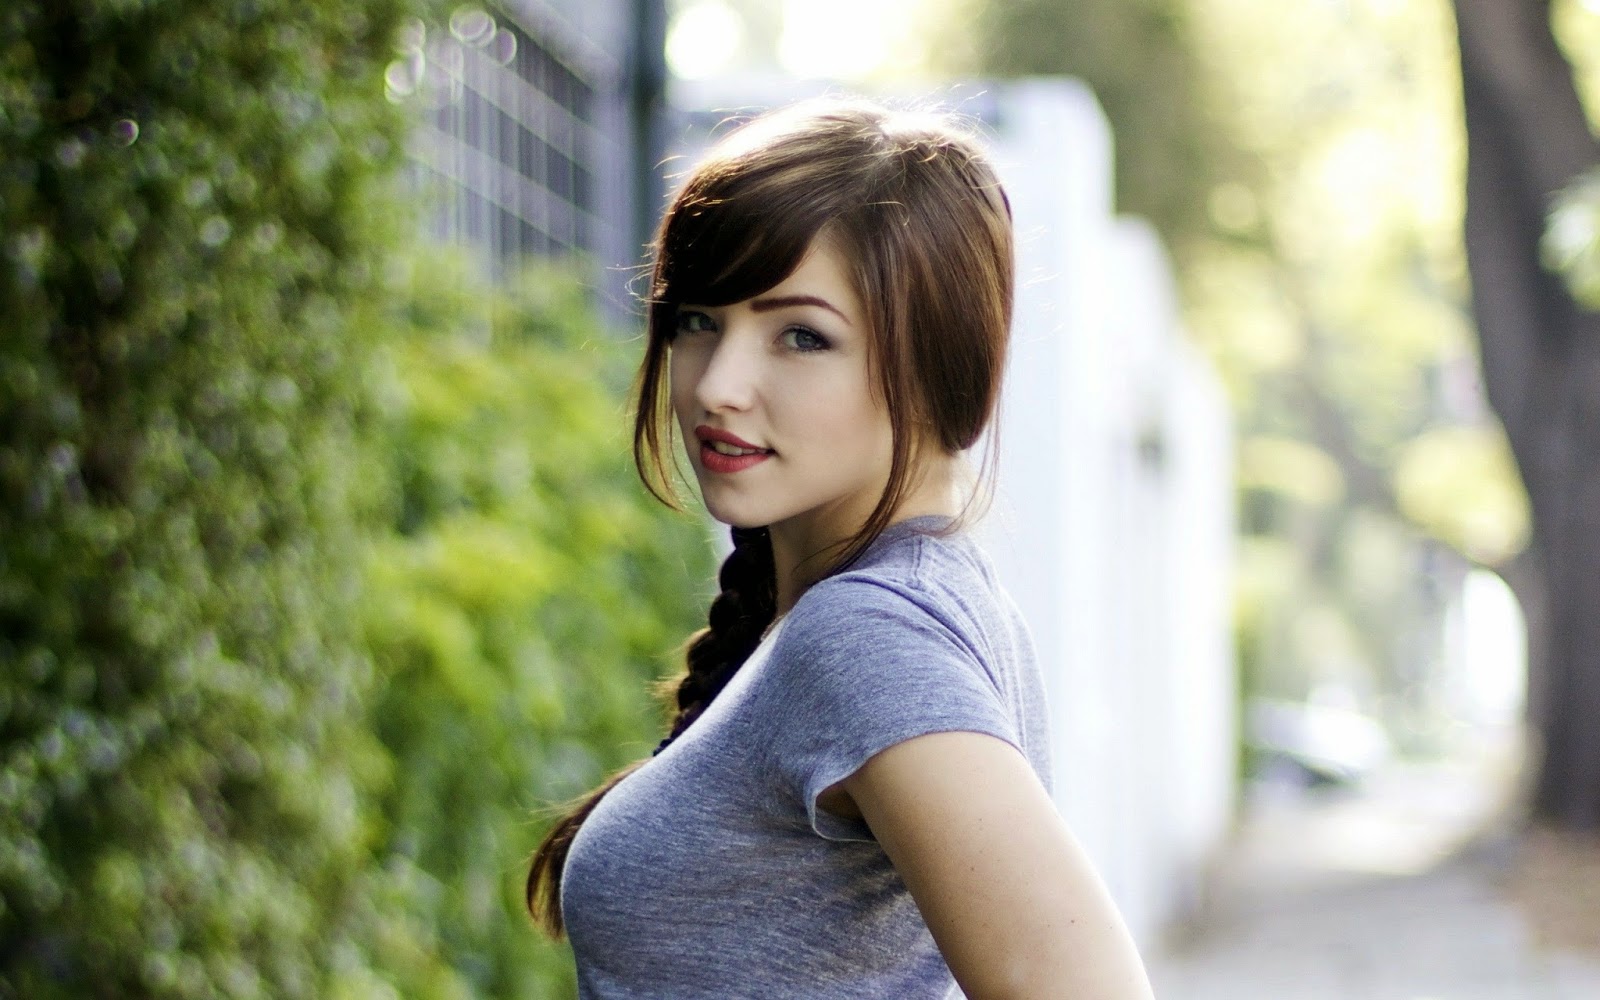
Gender: women